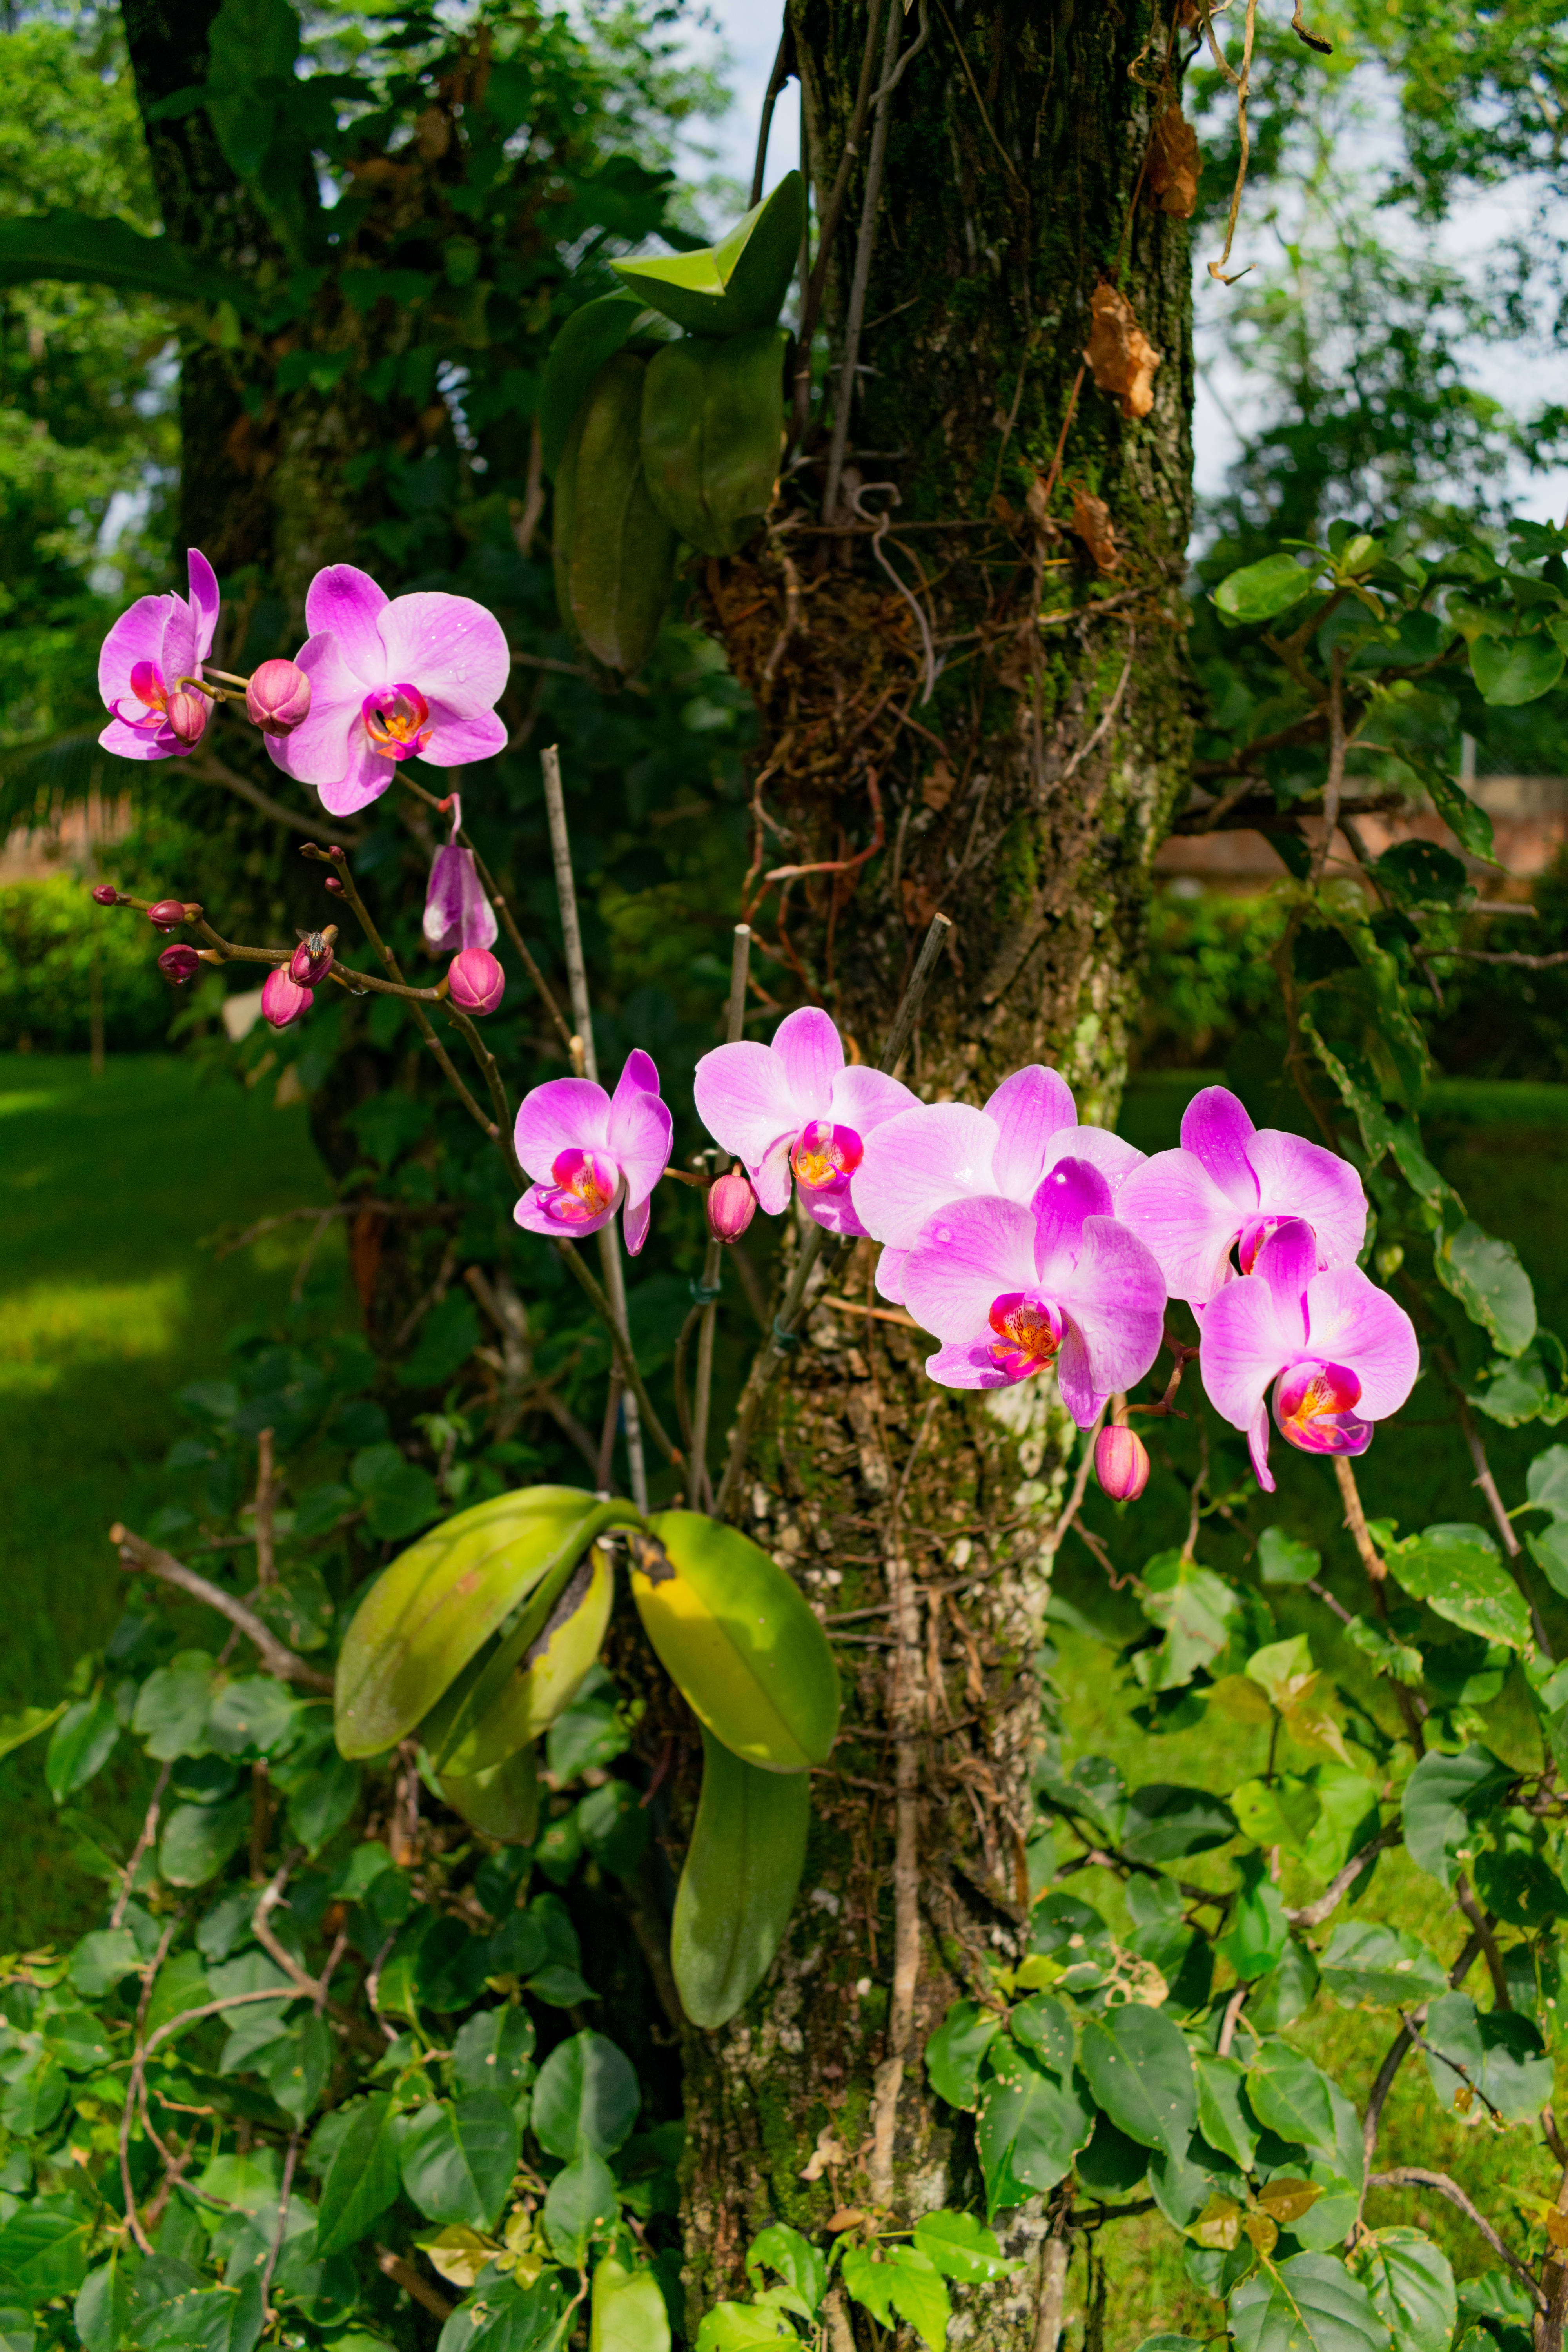
flower, plant, botany, petal, moth orchid, branch, terrestrial plant, vegetation, pink, tree, magenta, shrub, flowering plant, annual plant, perennial plant, orchids of the philippines, vascular plant, wildflower, garden, Phalaenopsis sanderiana, plant stem, herbaceous plant, twig, trunk, cattleya, palm tree, balsam family, orchid, sweet peas, four o clock family, rhododendron, rose family, impatiens, cornales